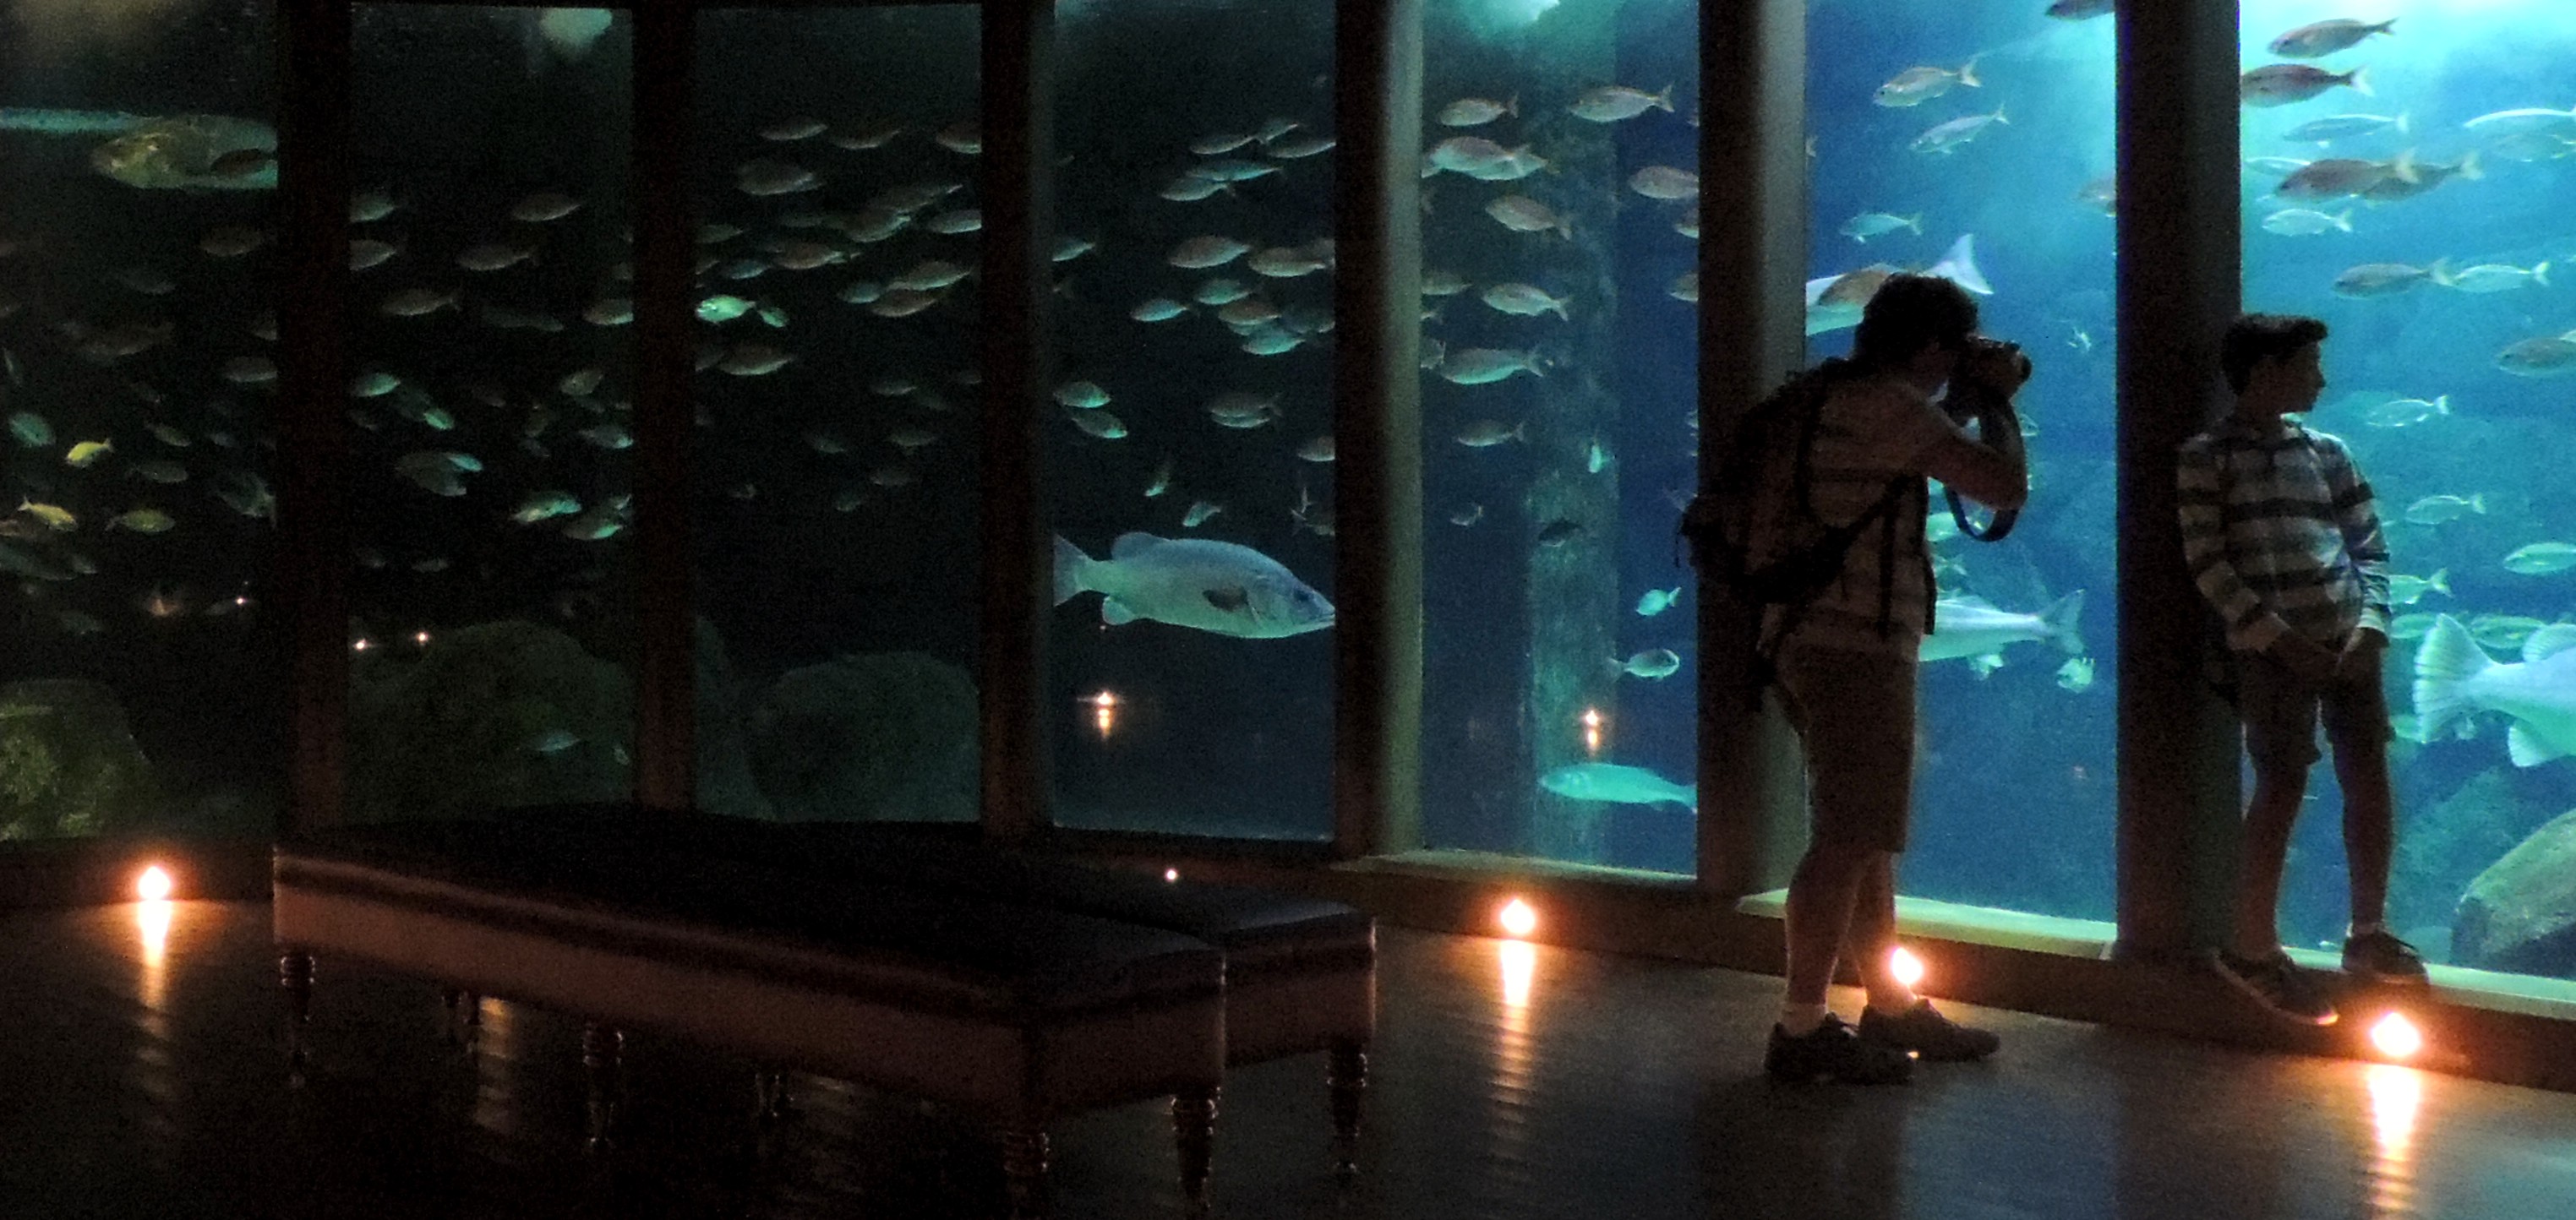
underwater, reflection, screenshot